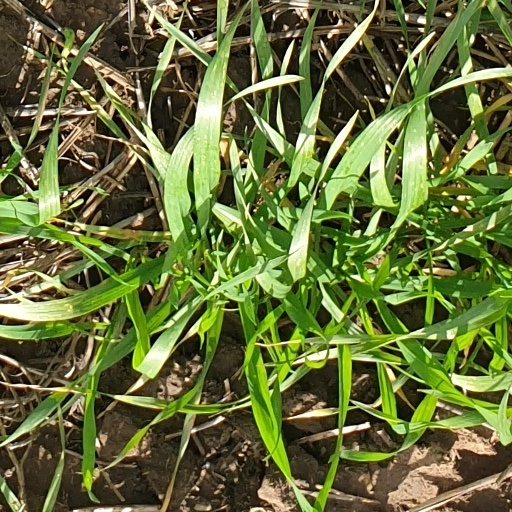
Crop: wheat